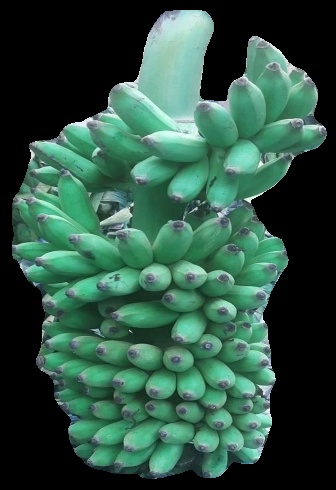
Variety: elakki-bale
Grade: grade1